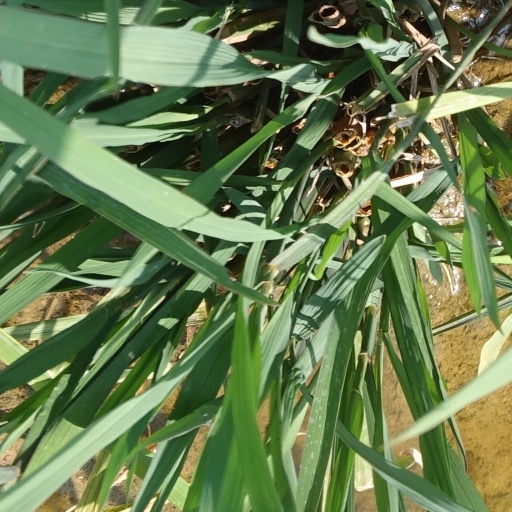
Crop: rice